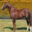
Label: horse